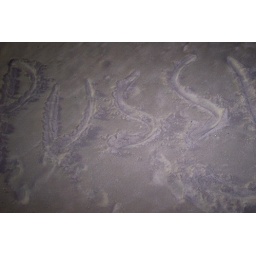
We were 13-year-old boys and wrote dirty words in the sand